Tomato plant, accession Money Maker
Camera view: tilt-top (135 deg); turntable rotation: 330 degrees
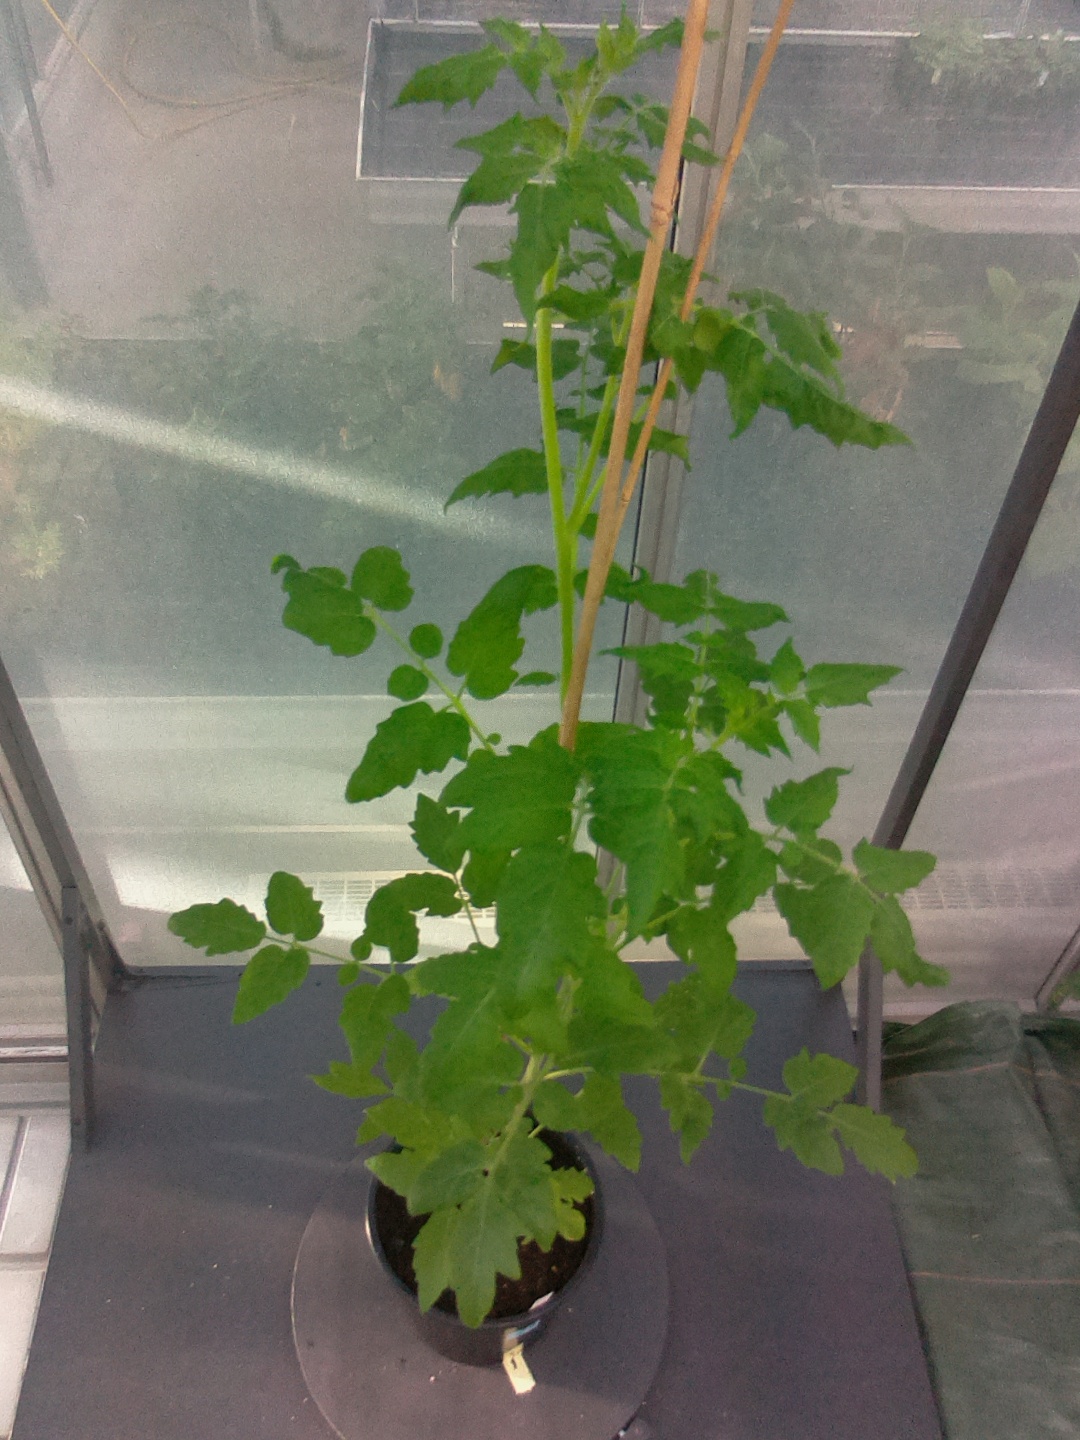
BBCH growth stage 52: 2 inflorescences visible